Lidiya Seifullina

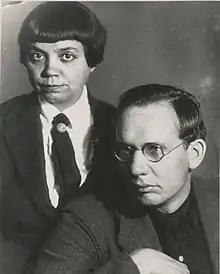
Portrait of Seifullina and Pravdukhin

Lidiya Nikolaevna Seifullina (23 March 1889 – 25 April 1954) was a Soviet journalist, playwright, novelist, and short story writer. Her short story "Virineia" serves as the basis for an opera by Sergei Slonimsky.